2008 Serbian parliamentary election

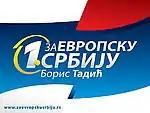
1. For a European Serbia - Boris Tadić

President Boris Tadić has gathered a large pro-EU coalition around his DS and G17 Plus. On the list 166 candidates are from DS, 60 from G17+ and 8 members from each of the following parties Sanjak Democratic Party and League of Social Democrats of Vojvodina. 25 seats are guaranteed for G17+, 4 seats and a Ministry in the future government for both SDP and SPO and 3 seats for LSV. However, if the alliance wins over 100 seats, their seats will gradually increase. The list's name is For a European Serbia – Boris Tadić and its leader is Dragoljub Mićunović.